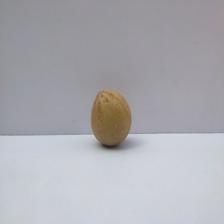
Size: Small